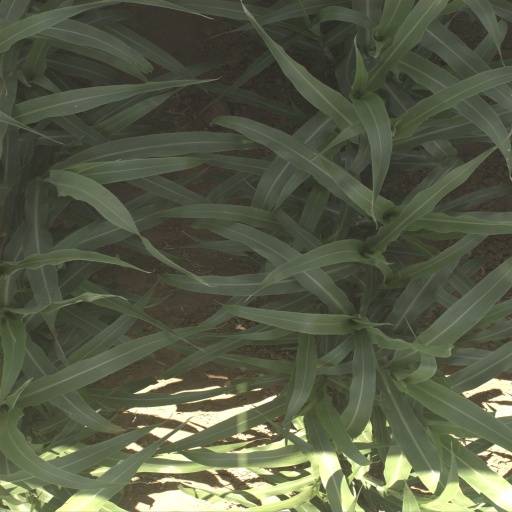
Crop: sorghum